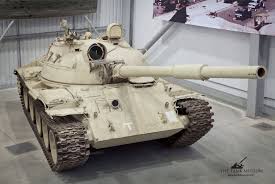
Label: T-62